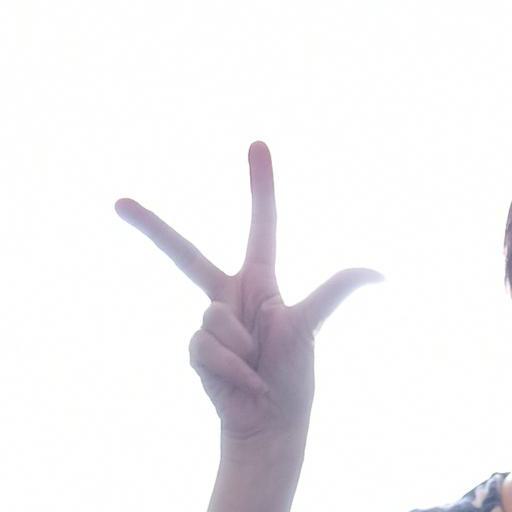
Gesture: three2